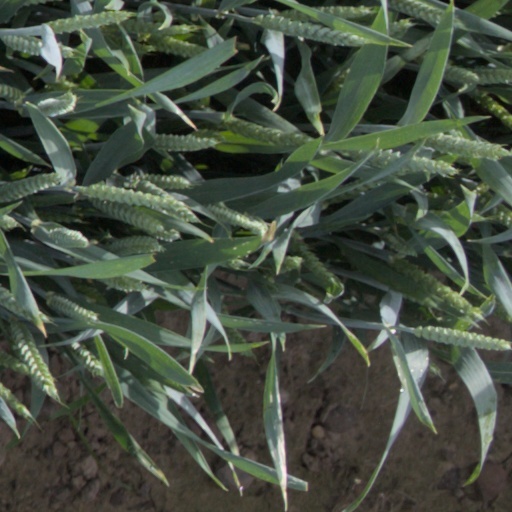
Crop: wheat